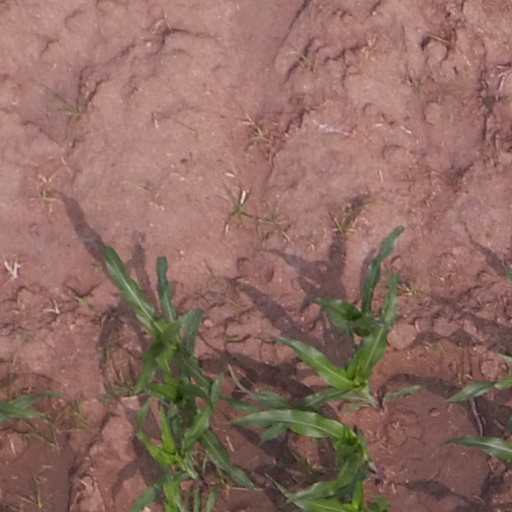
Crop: maize; corn